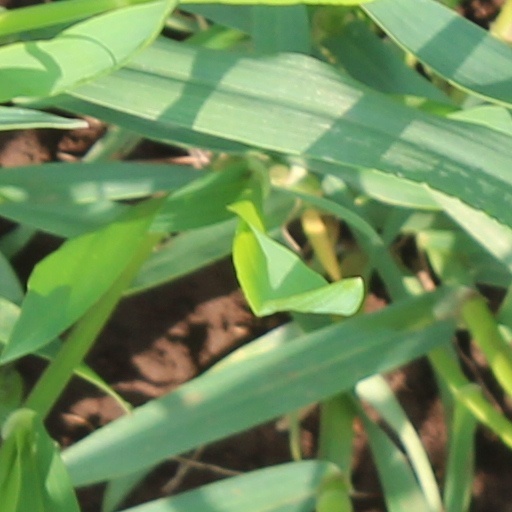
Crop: wheat